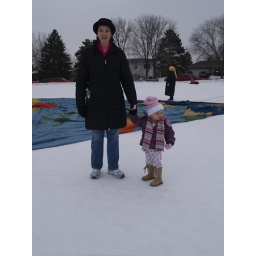
Standing in front of the duck balloon - it was blue at the bottom, near the basket, like the duck was sitting in water.